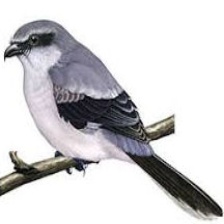
Species: LOGGERHEAD SHRIKE
Scientific name: LANIUS LUDOVICIANUS